Scelionidae

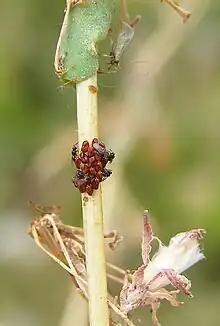

They are generally idiobionts, attacking the eggs of various insects, such as butterflies (e.g., the hackberry emperor), and spiders. Many scelionids are important in biological control. Several genera are wingless, and a few attack aquatic insect eggs underwater.